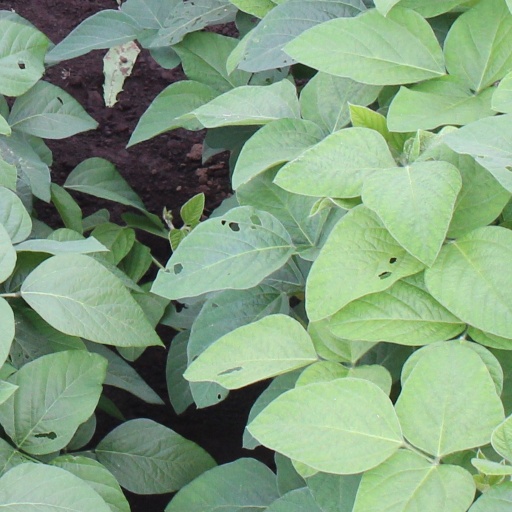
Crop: soybean